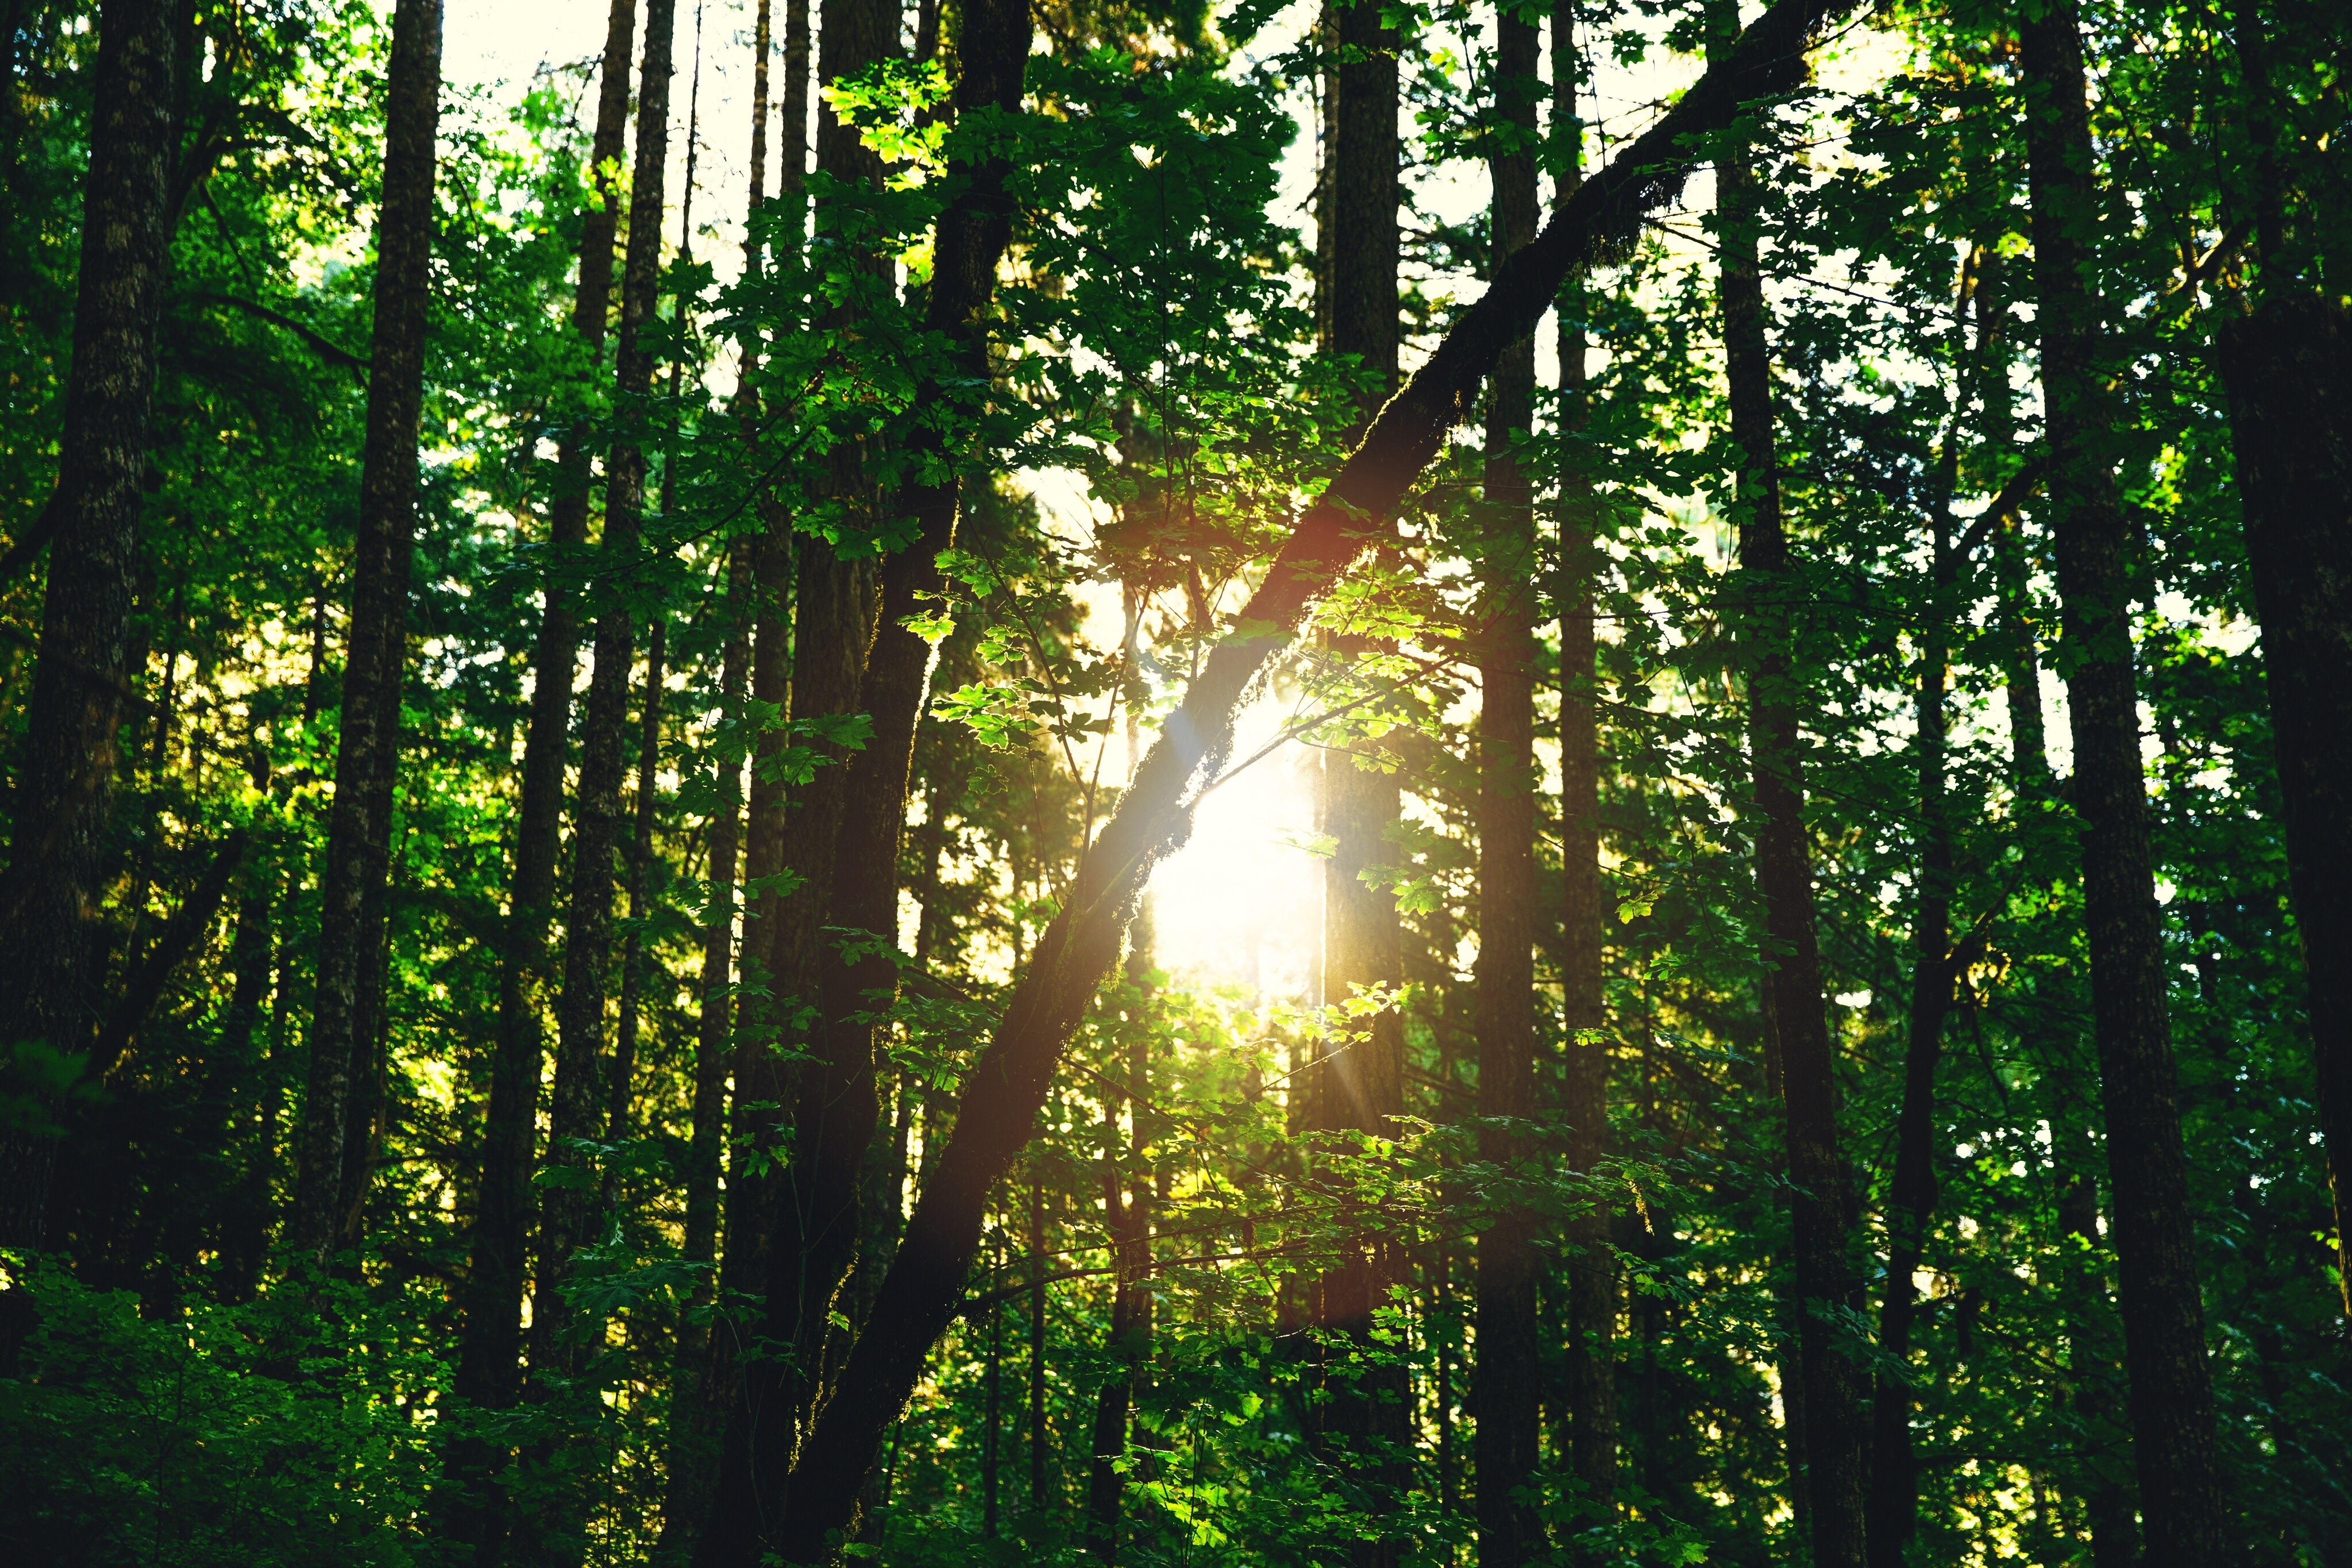
tree, nature, forest, wilderness, branch, light, sunlight, leaf, green, jungle, rainforest, deciduous, woodland, habitat, ecosystem, biome, old growth forest, natural environment, geographical feature, atmospheric phenomenon, woody plant, temperate broadleaf and mixed forest, temperate coniferous forest